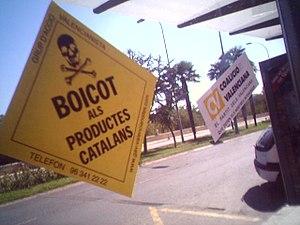
Le Groupe d'action valencienianiste, est un groupe blavériste fondé en 1978, qui se définit comme une association valencianiste et œuvrant pour la défense de la culture valencienne par le biais d'actions revendicatives. Il se caractérise par son anticatalanisme et rejette en particulier l'unité du catalan et du valencien.
L'anticatalanisme ou catalanophobie est une forme de xénophobie dirigée à l'encontre des Catalans ; il peut s'agir d'un rejet de leur langue, de leur culture et/ou du catalanisme, considéré comme séparatiste par rapport à l'Espagne.